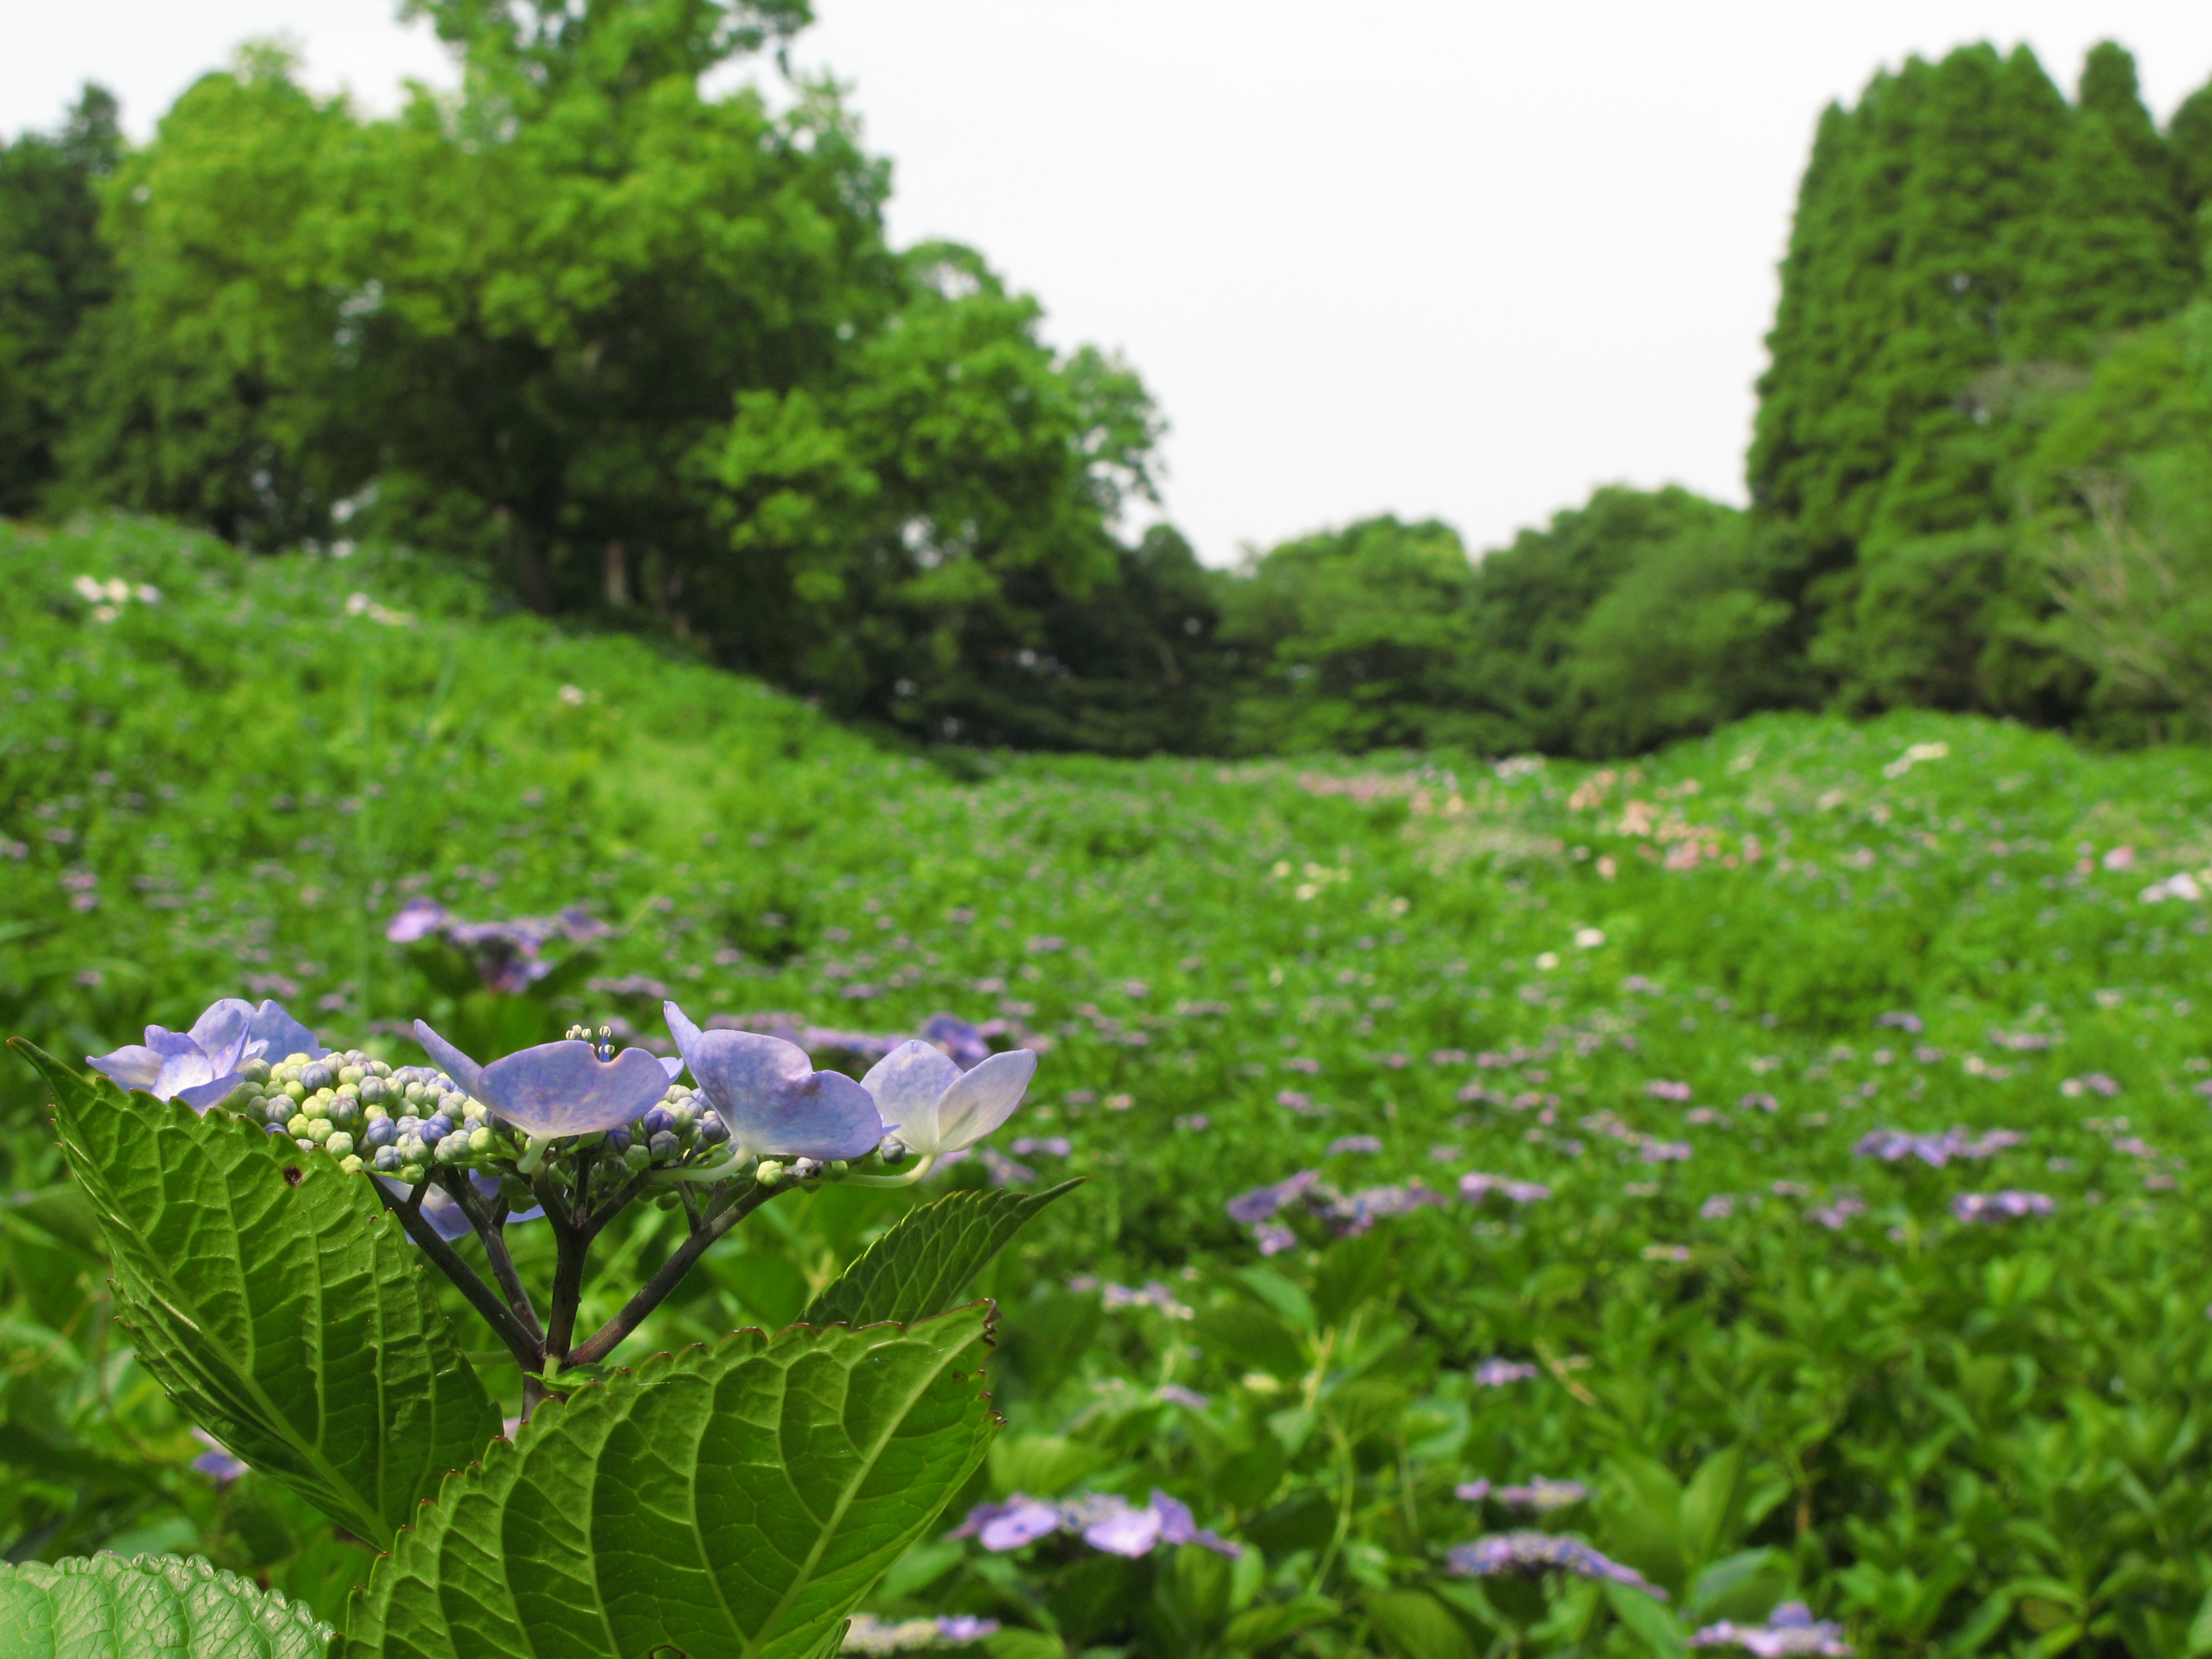
plant, lawn, meadow, flower, valley, high, jungle, garden, flora, hydrangea, wildflower, cool image, vegetation, shrub, rainforest, hires, habitat, ecosystem, flowerpicturesnolimits, hi, res, g7, flowering plant, land plant